Tourism in Ivory Coast

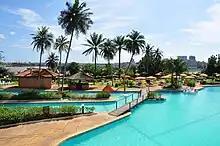
Sofitel hotel swimming pool in Abidjan

The Ivory Coast's tourism industry has developed significantly since the early 1970s. The country had 11,374 beds in 7,786 hotel rooms and a 70% occupancy rate in 1997. In 1998, there were 301,039 arriving tourists, including more than 73,000 from Germany, France, and United Kingdom. Beaches, tourist villages, and photo safaris through wildlife preserves are some of the main attractions.